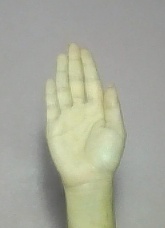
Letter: seen